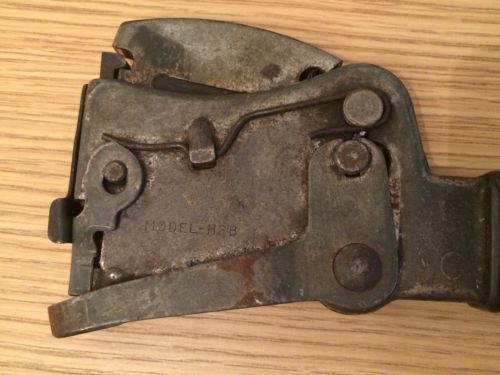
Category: stapler